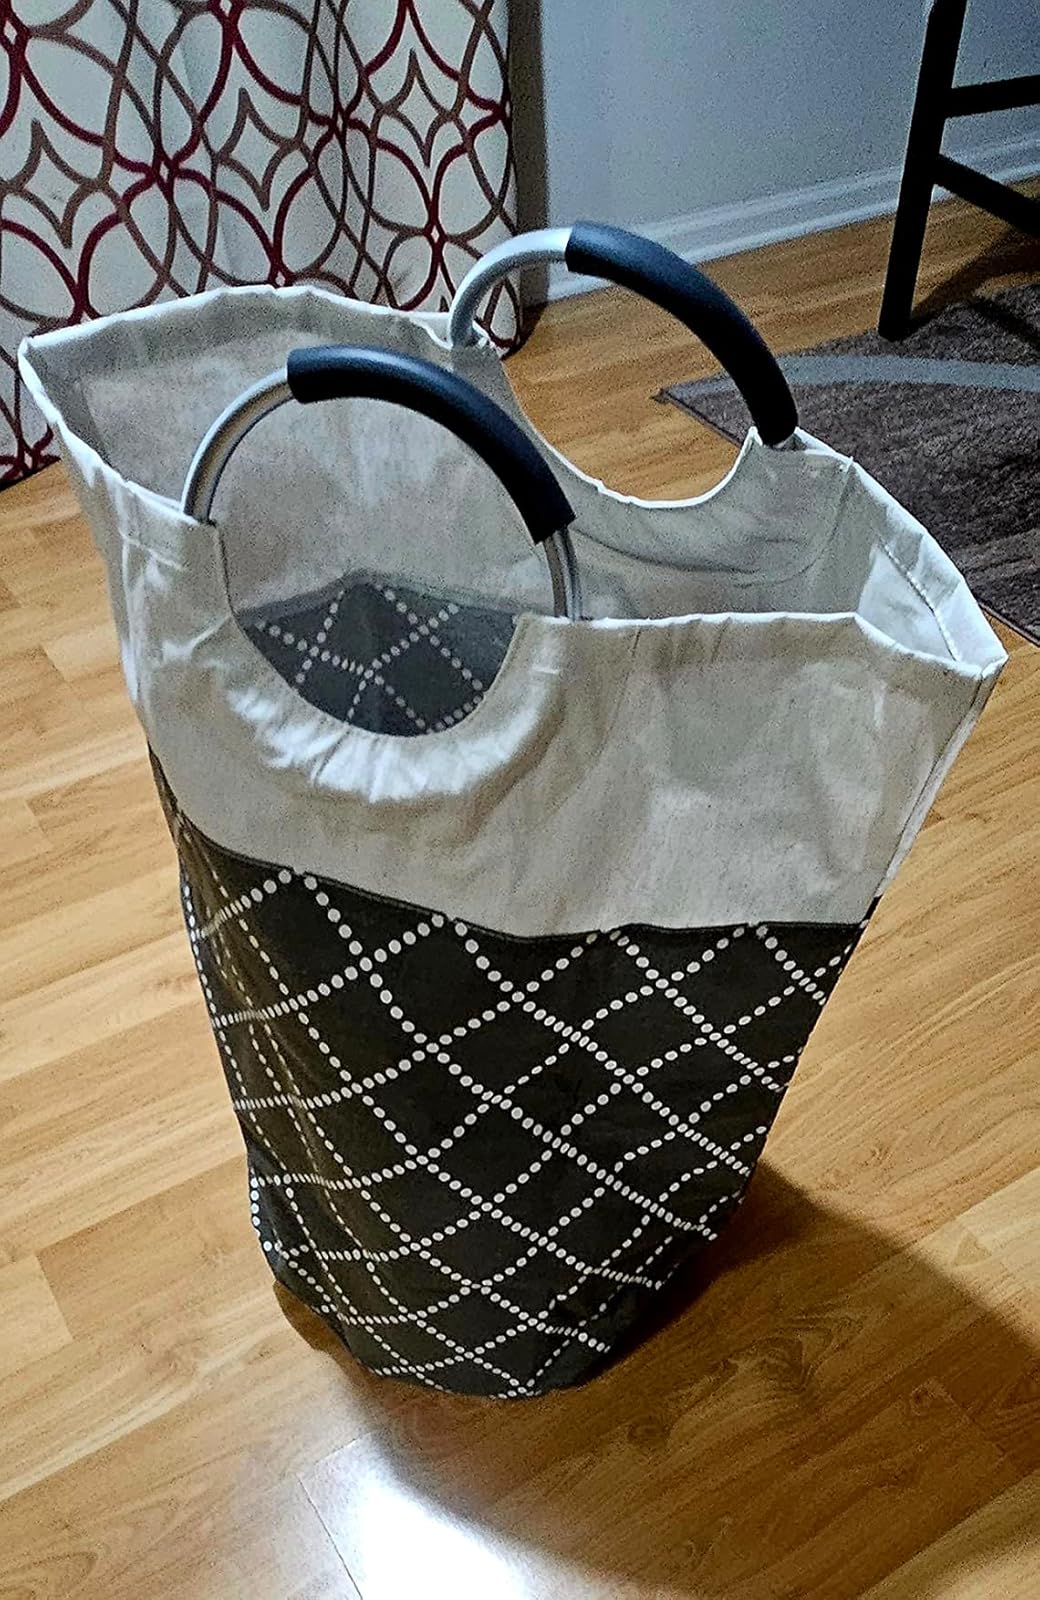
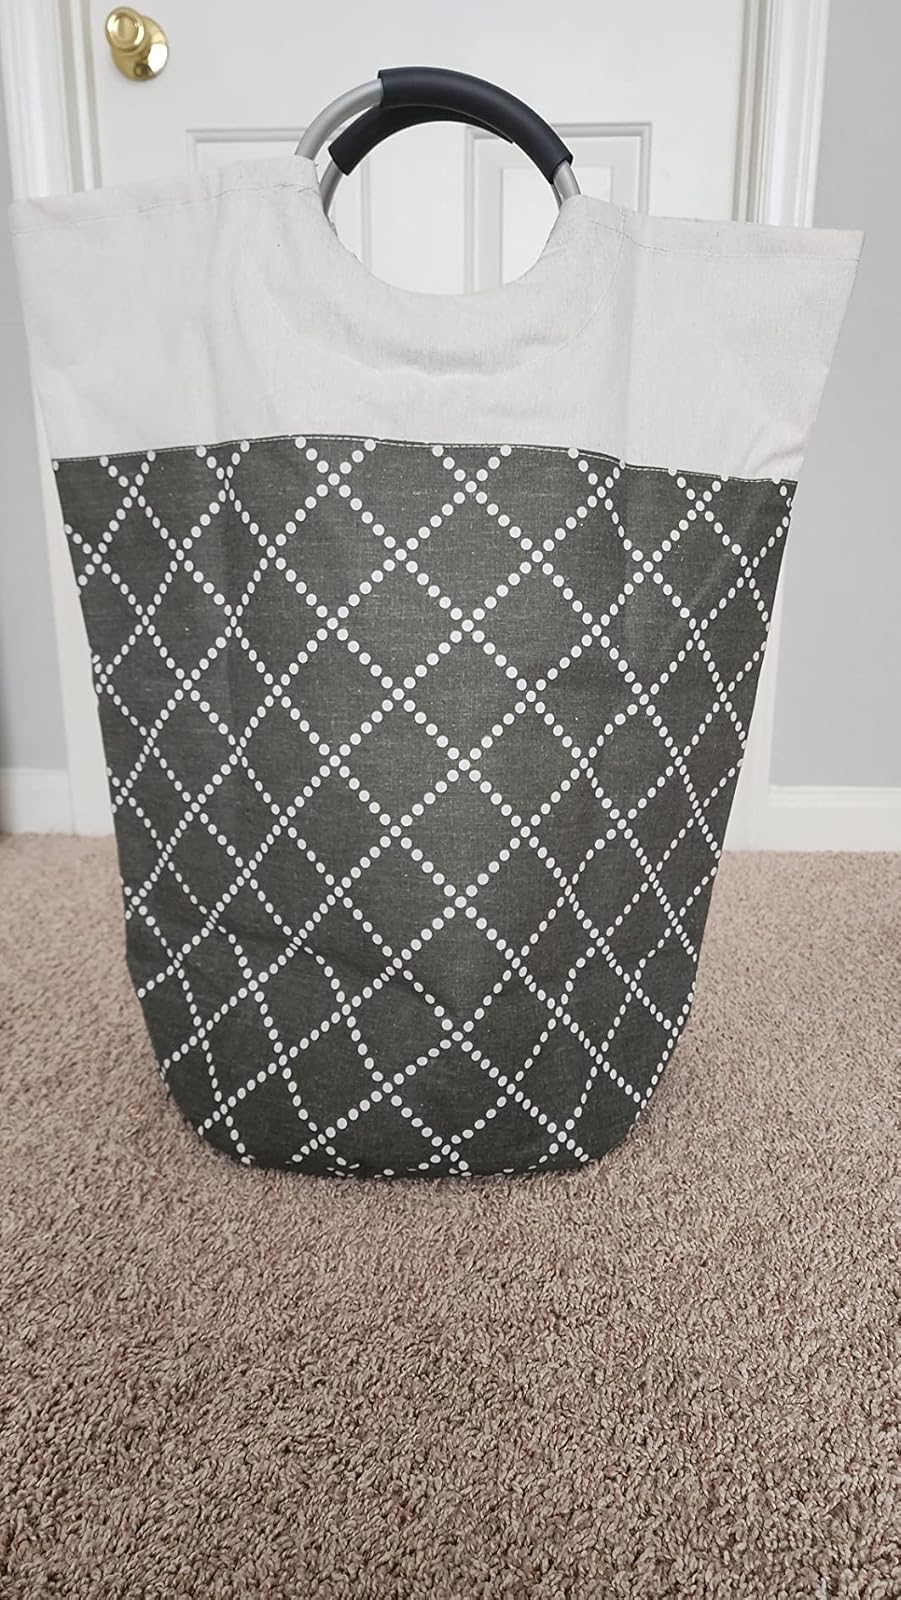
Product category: items_hamper
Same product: yes